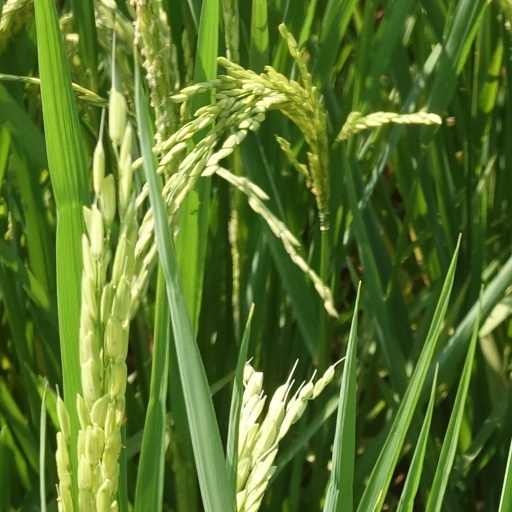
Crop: rice